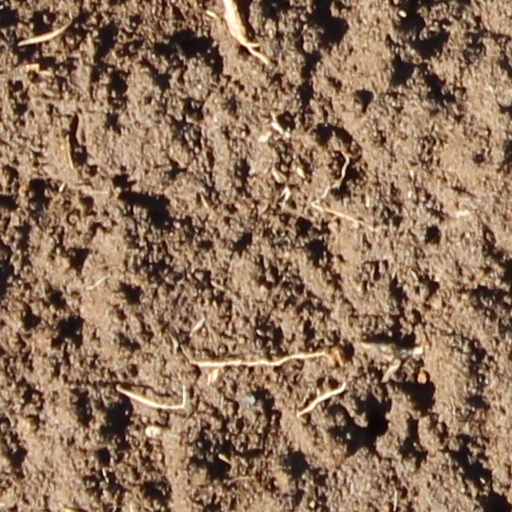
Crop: wheat